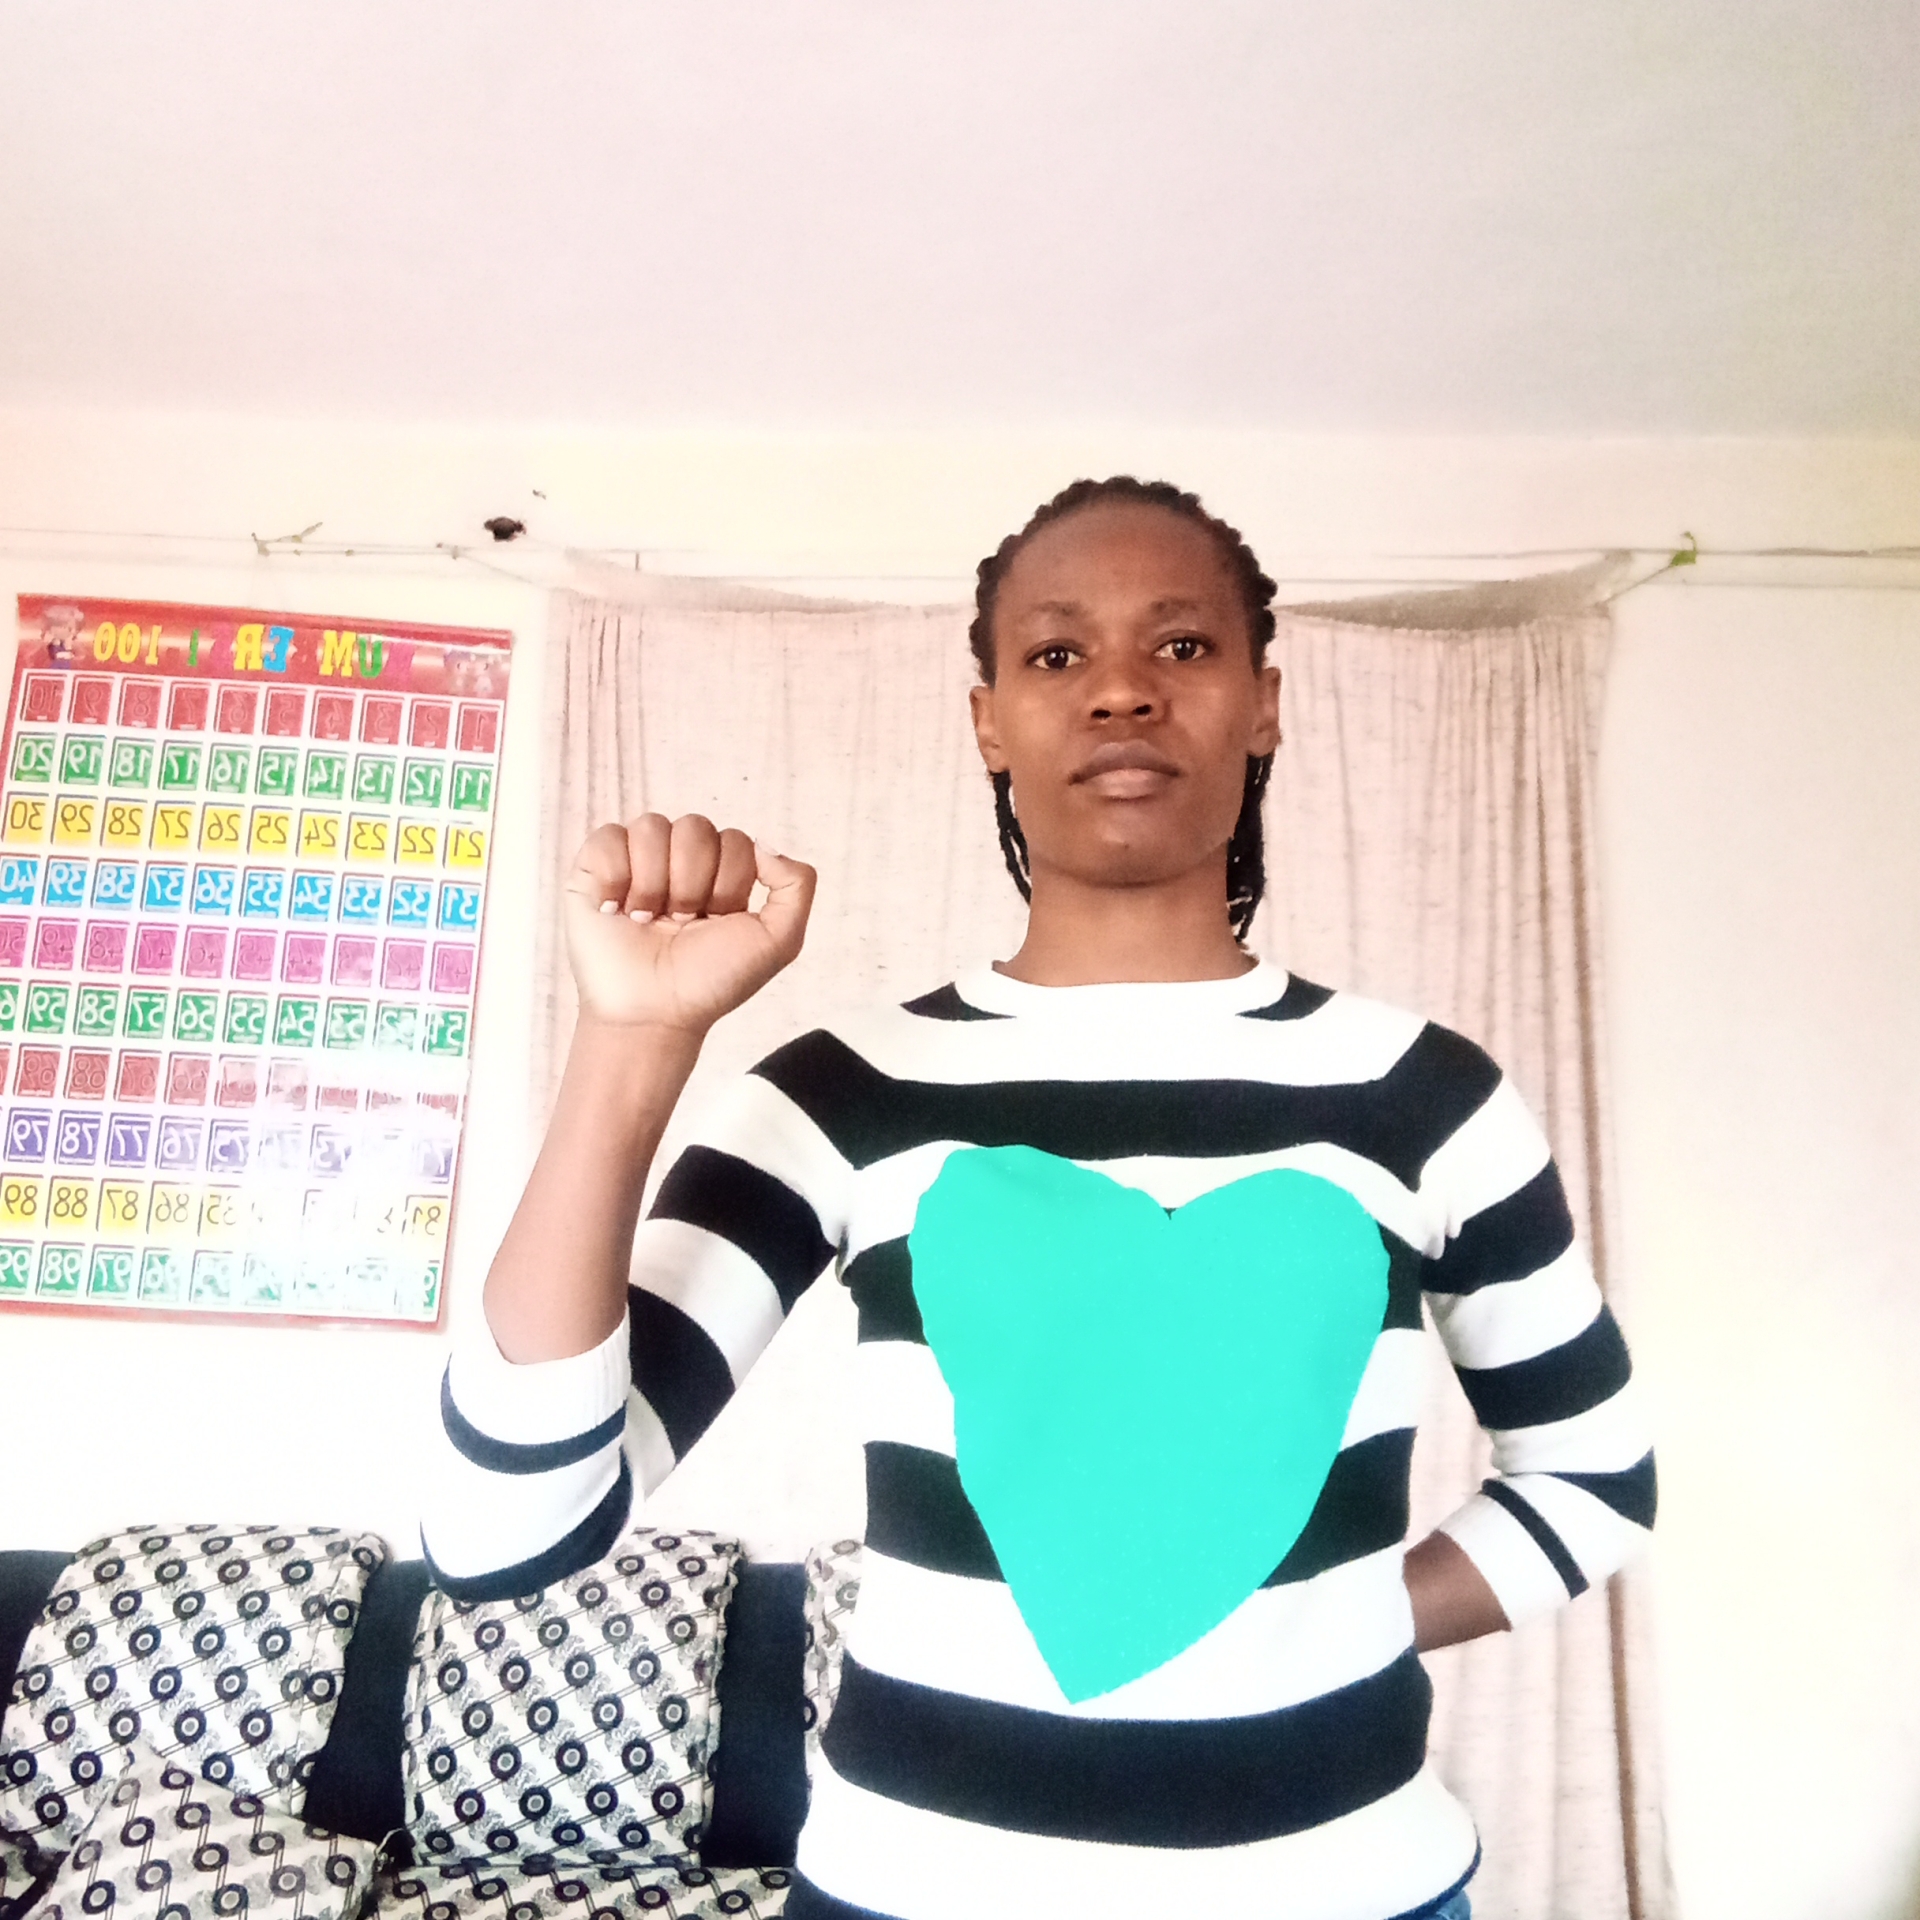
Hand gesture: fist